Apaseo el Grande

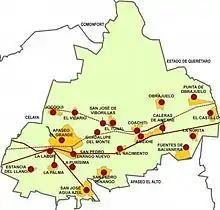
Localities in Apaseo el Grande

The city of Apaseo el Grande is the capital of the municipality of the same name in the state of Guanajuato. The municipality is bordered on the north by the municipalities of Comonfort and San Miguel de Allende; to the east by the state of Querétaro; to the south by the municipality of Apaseo el Alto; and to the west by Celaya.